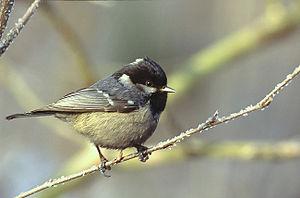
Periparus est un genre de passereaux qui appartient à la famille des Paridae.
La mésange noire est une espèce de passereaux de la famille des Paridés.
La Durolle est une rivière française, longue de 32 kilomètres, située dans les départements de la Loire et du Puy-de-Dôme, en région Auvergne-Rhône-Alpes. Affluent en rive droite de la Dore qu'elle rejoint en aval de Thiers, elle est un sous-affluent de la Loire par l'Allier.